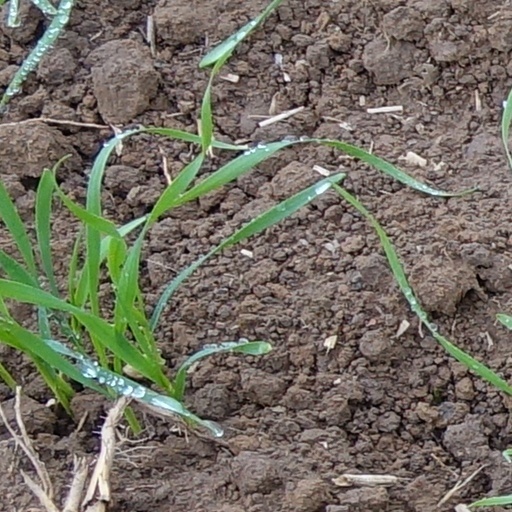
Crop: wheat